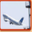
Label: airplane